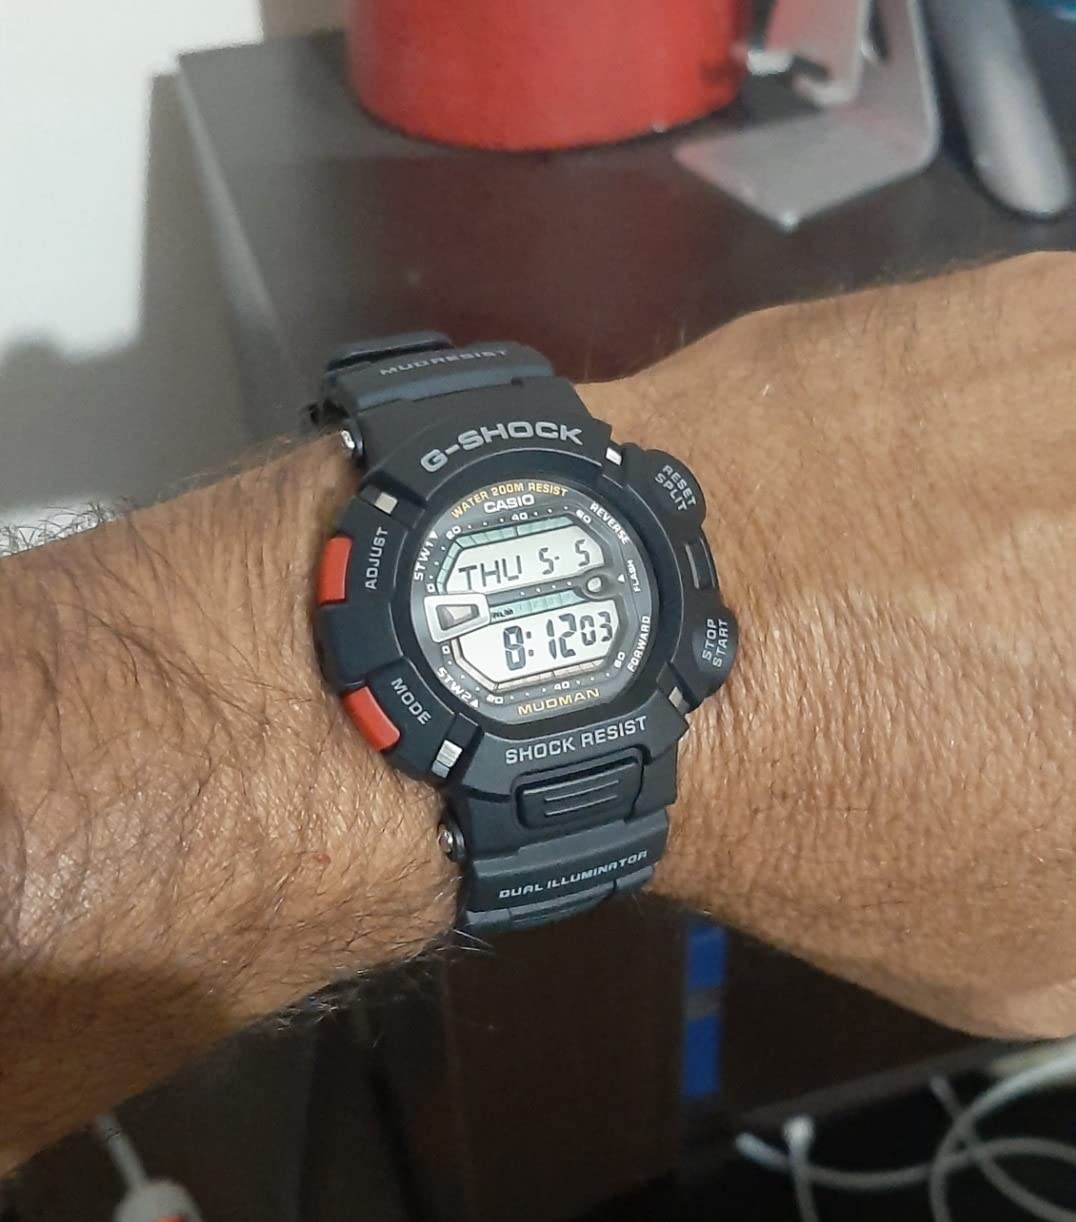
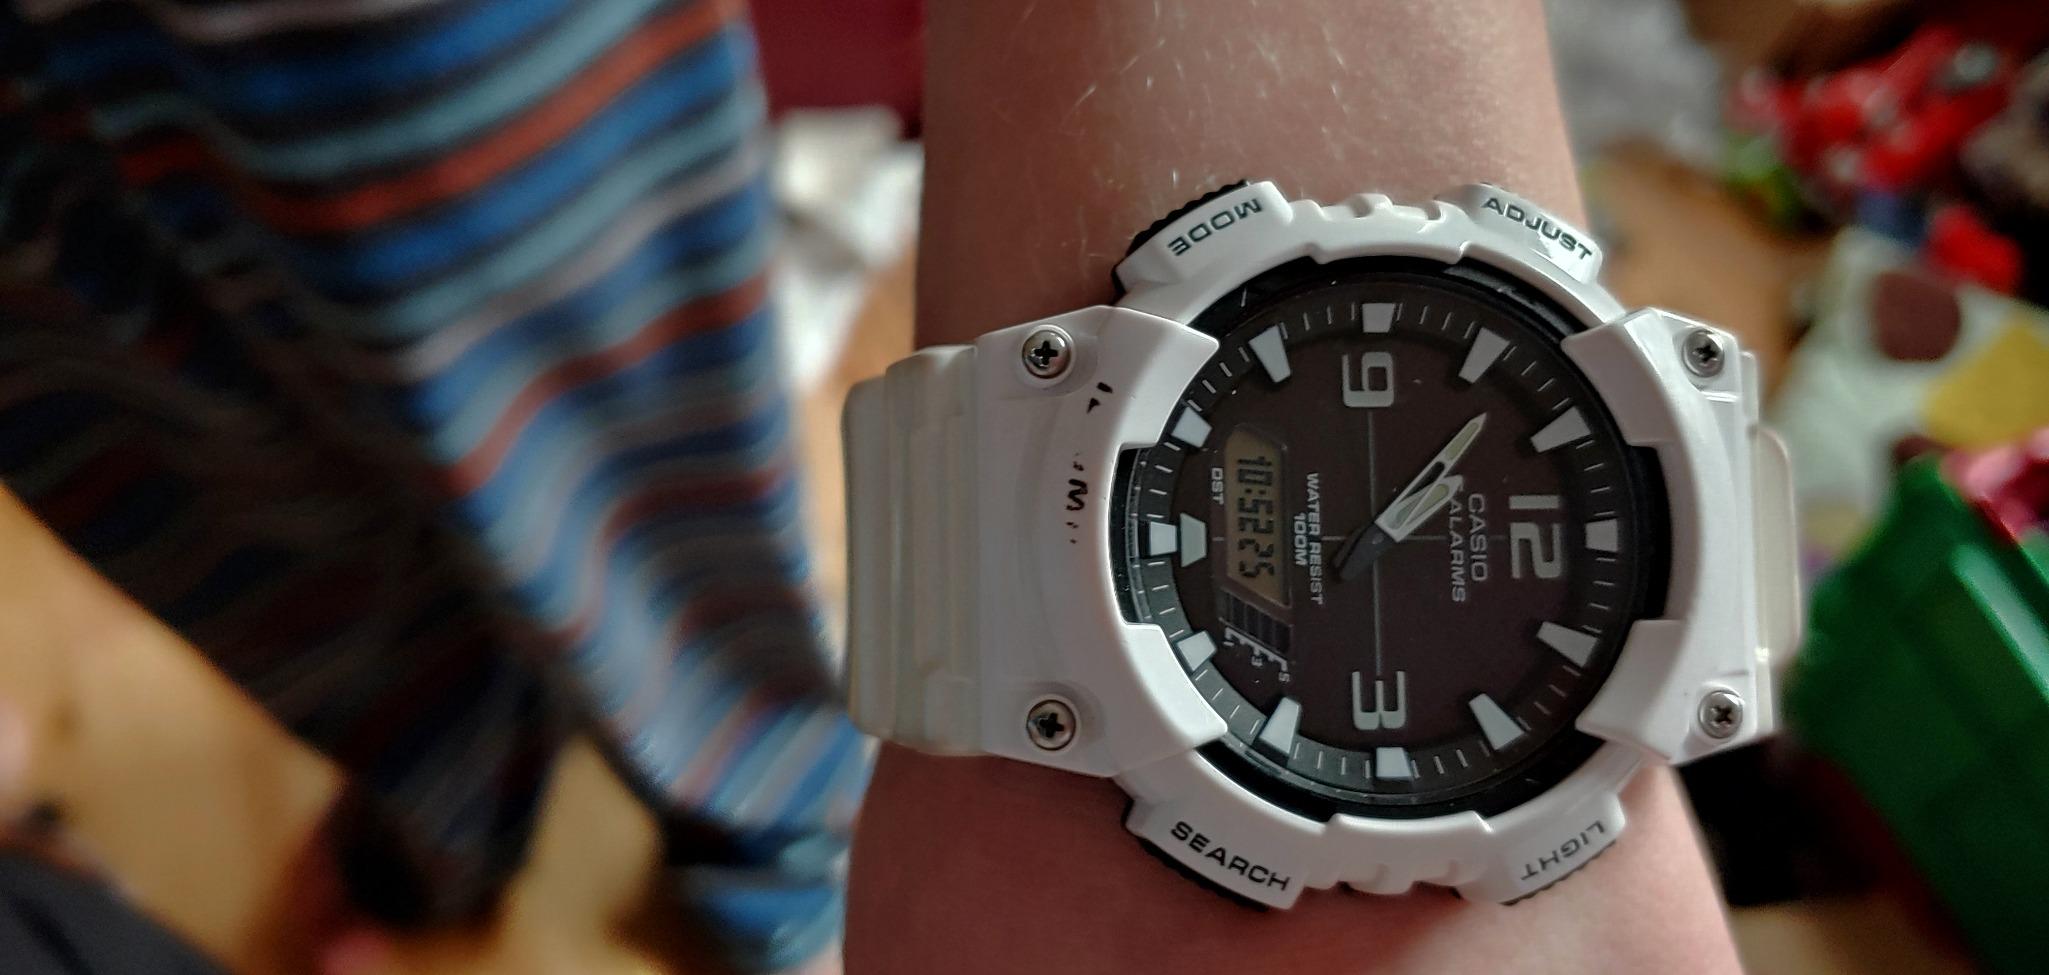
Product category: accessories_watch
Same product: no